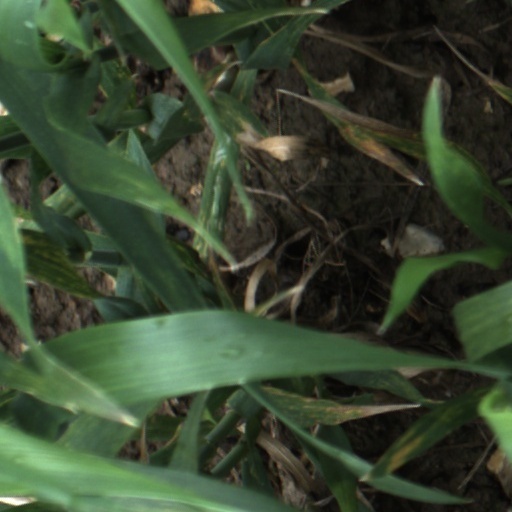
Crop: wheat